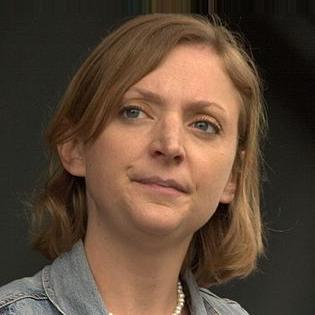
Age: 33